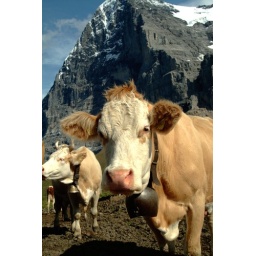
Swiss cow in front of the north wall of the Eiger mountain. We were at 2000m already.